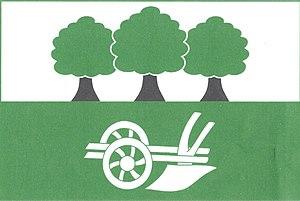
Očelice est une commune du district de Rychnov nad Kněžnou, dans la région de Hradec Králové, en République tchèque. Sa population s'élevait à 237 habitants en 2017.